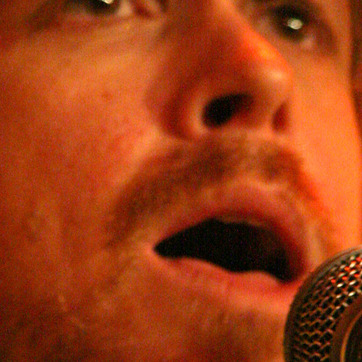
Material: hair